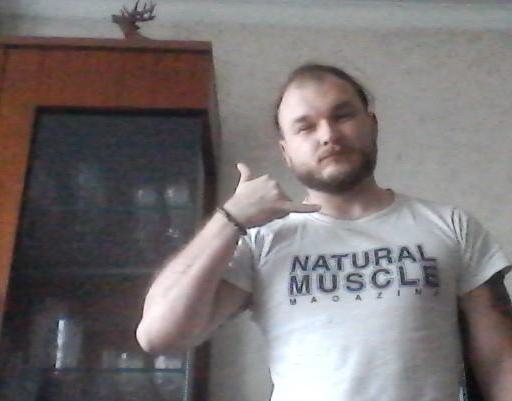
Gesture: call